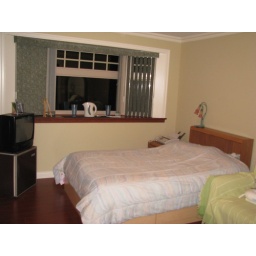
master size bedroom in the second floor